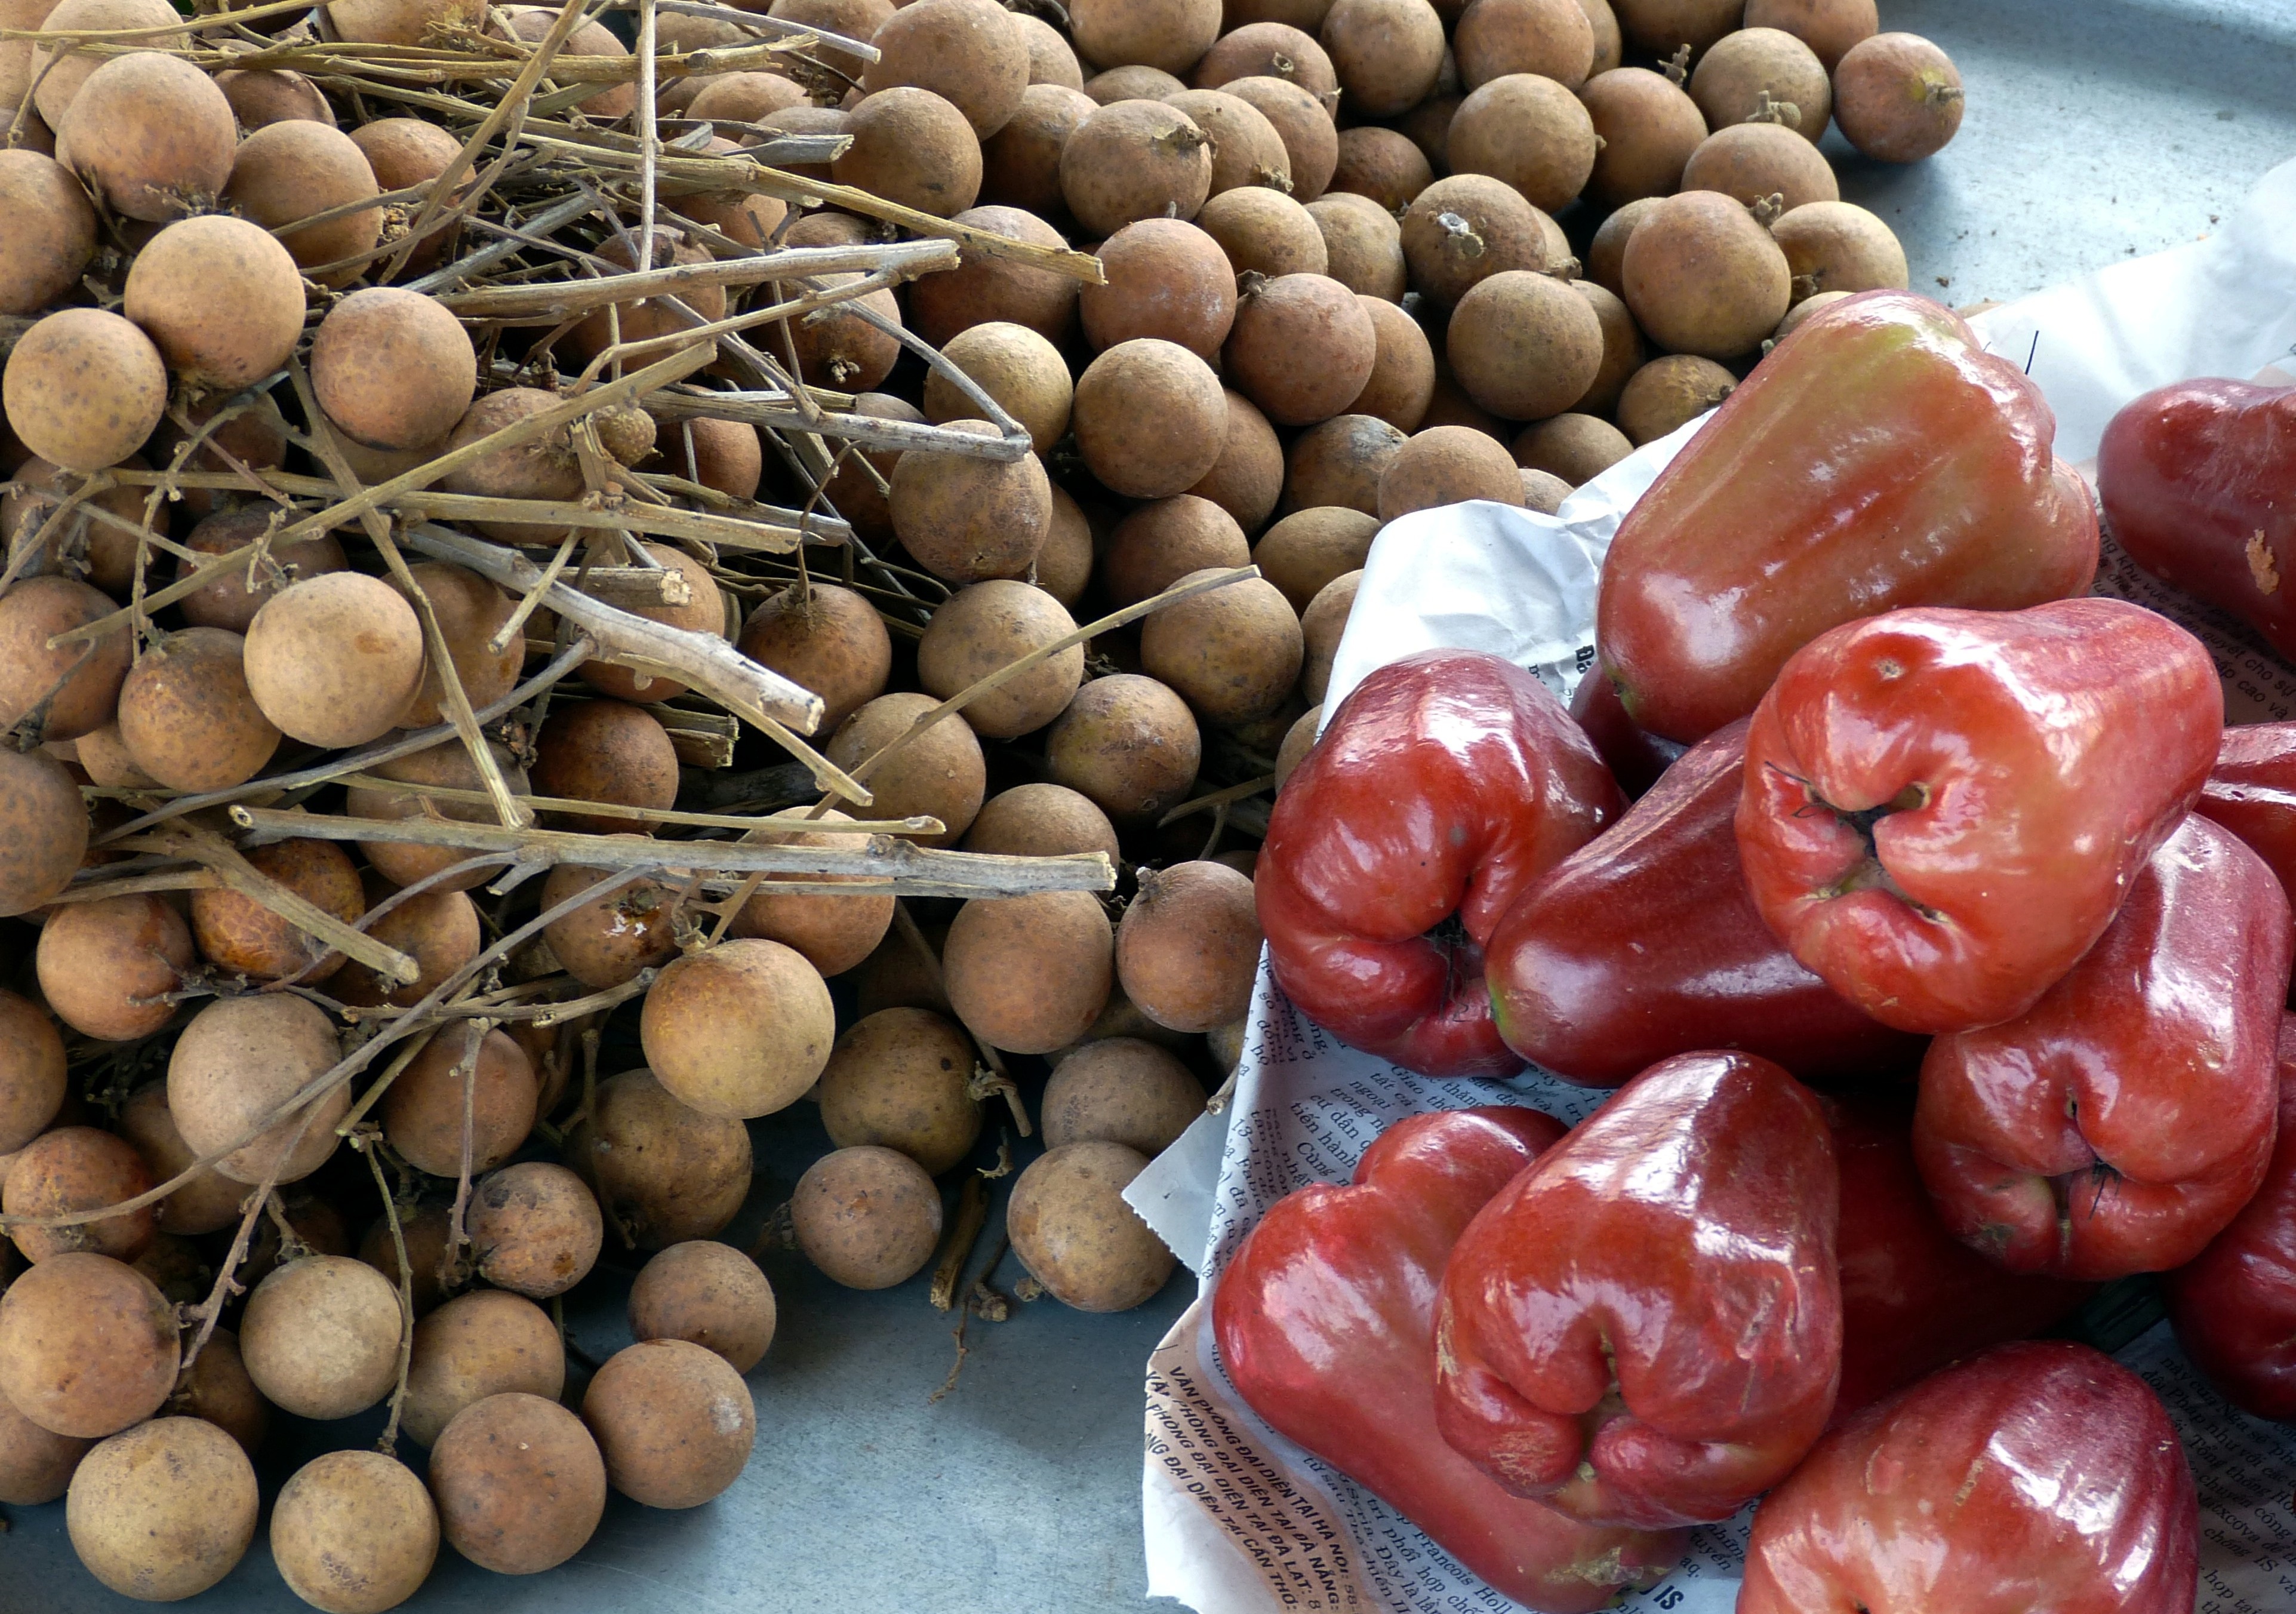
plant, fruit, food, produce, vegetable, tropical, asia, market, pear, lychee, healthy, vietnam, flowering plant, land plant